Pogonatum urnigerum

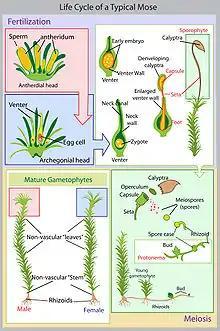
Life cycle of moss.

The gametophyte is the first and dominant phase of two alternating phases in a bryophyte's life cycle. This part of the life cycle consists of protonema (the preliminary stage where the propagule develops green thread-like filaments), the rhizoids (filaments growing beneath the bryophyte that help anchor the bryophyte to its substratum), the stem, the leaves, its reproductive structure (archegonium in female plants, antheridium in male plants), and the calyptra (a thin tissue that forms from the venter of an archegonium and protects the sporangium as it develops).